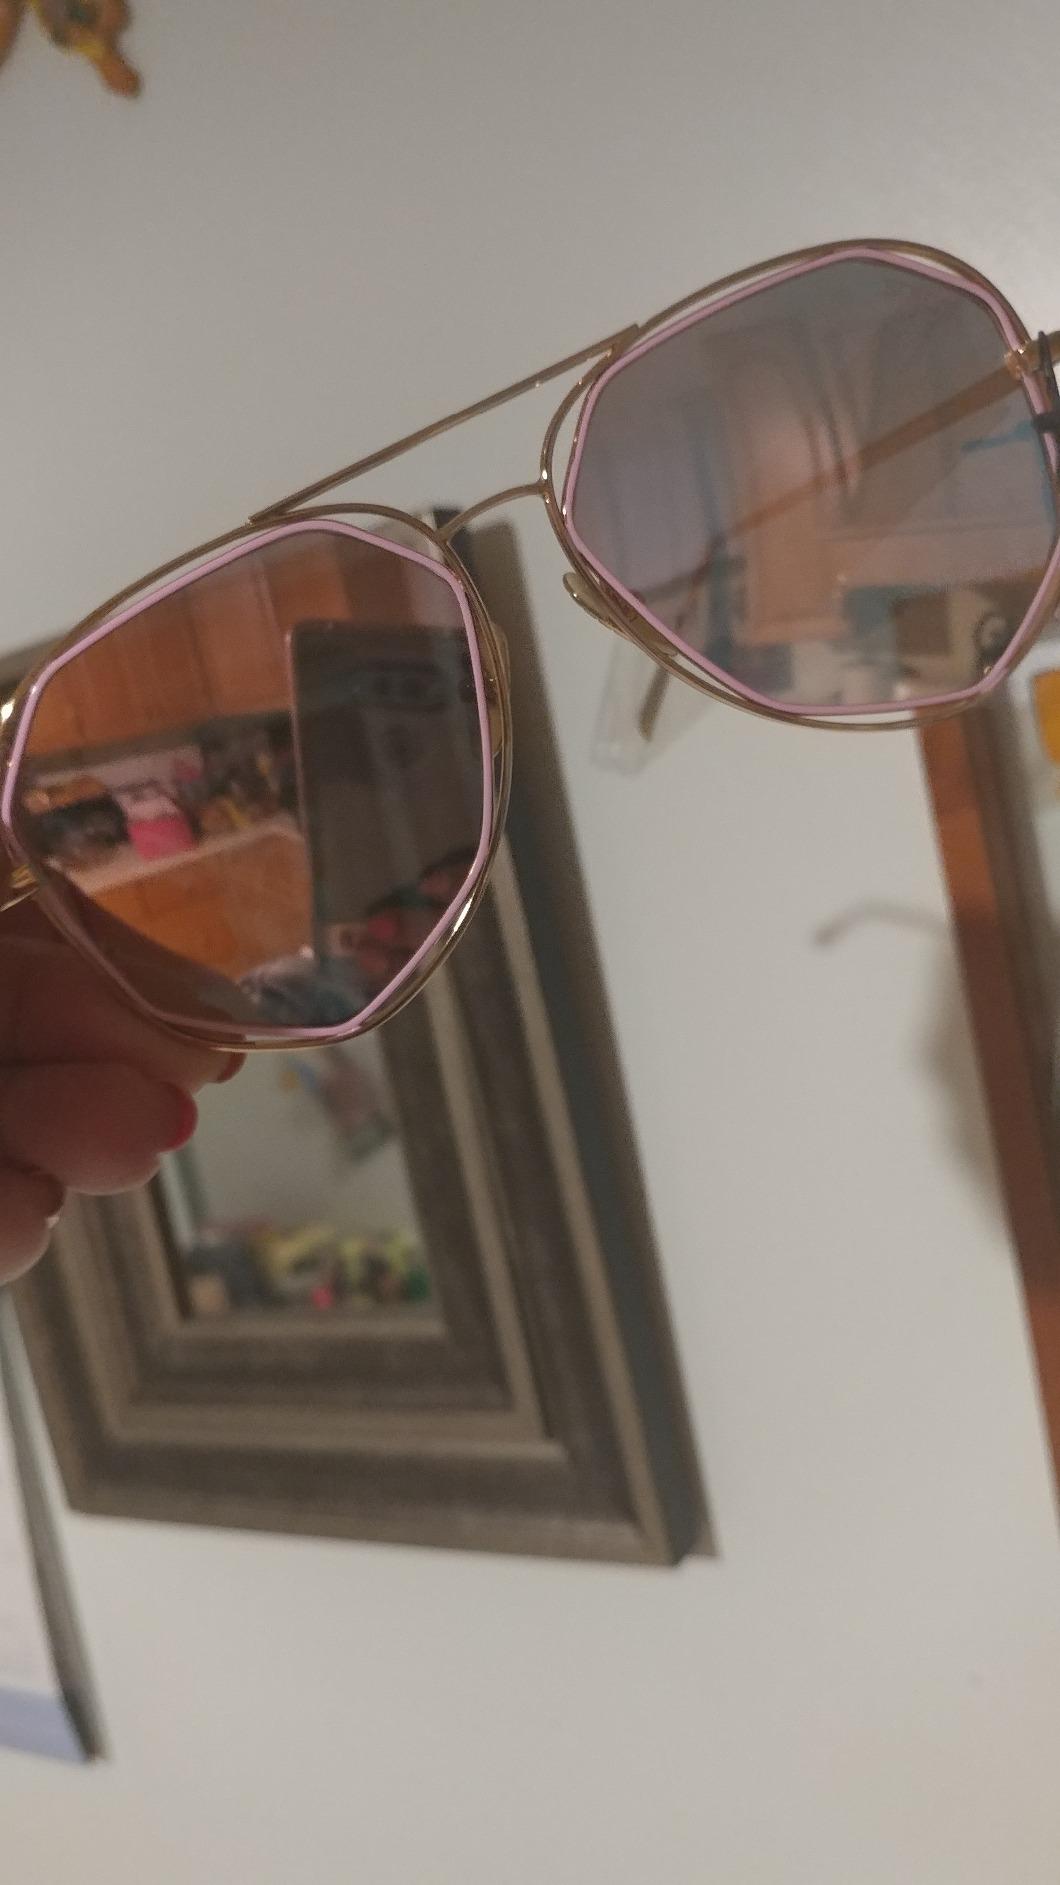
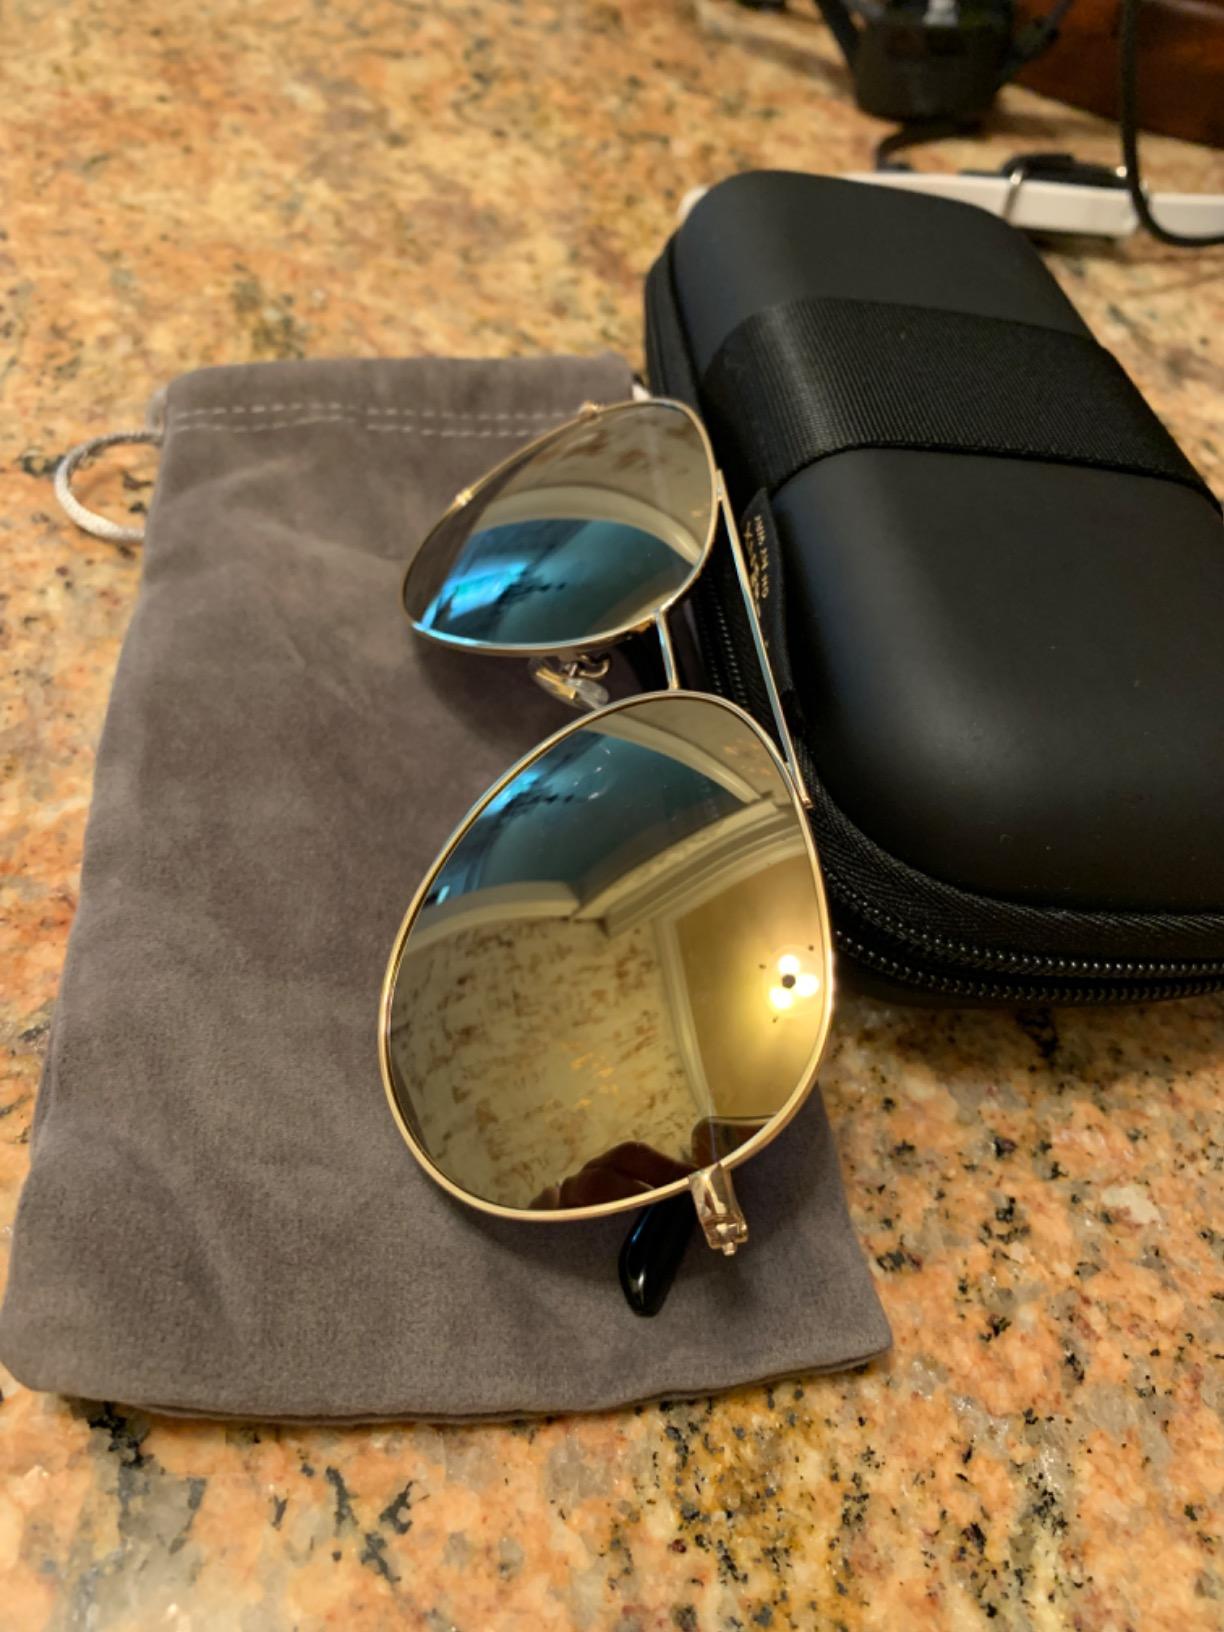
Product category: accessories_sunglasses
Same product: no